Madhuri Bhattacharya

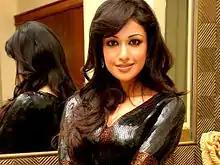
Bhattacharya in 2010

Madhuri Bhattacharya is an Indian actress and former model who has appeared in Kannada and Hindi films.